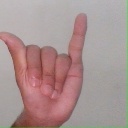
अक्षर: य